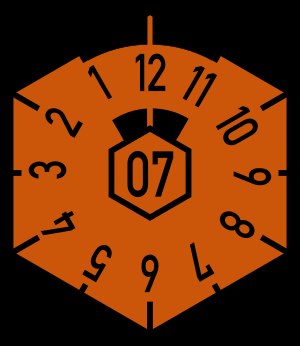
Tysklands nummerplader / Grundlæggende udformning
Plakette på forreste nummerplade angiver seneste udstødningstest
Nummerplader i Tyskland er registreringsnumre på køretøjer, der er indregistret i Tyskland. Nummerpladens første kombination af bogstaver angiver, hvor bilen er indregisteret. Når personer flytter til en anden registreringskreds eller køber en ny bil skal de anskaffe en ny nummerplade. Der kan købes nummerplader, der gyldige hele året eller kun for en del af et år. Dette giver mulighed for at skifte mellem f.eks. en sommerbil og en vinterbil. Biler der sælges indenfor samme registreringskreds beholder som regel sin gamle nummerplade. Det er således kun navnet på bilens ejer, der ændres.